Ali Khamenei

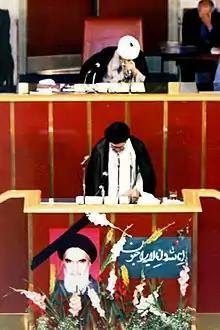
Khamenei reading the will of Ruhollah Khomeini in Assembly of Experts

Initially, some members of the Assembly of Experts proposed the idea of a leadership council. Various lists were proposed and Khamenei was named in all of them. For instance, a council of three members, Ali Meshkini, Abdul-Karim Mousavi Ardebili and Khamenei, was proposed to lead Iran. According to Rafsanjani, he and Khamenei were against the proposal, while Ayatollah and Ayatollah Ebrahim Amini were in favor of it. Supporters of the council proposal believed that having a council would produce a higher degree of unity in society and more positive characteristics would be found in a council. In contrast, the opposers believed that an individual leader was more efficient according to past experiences in the case of the Judiciary Council.